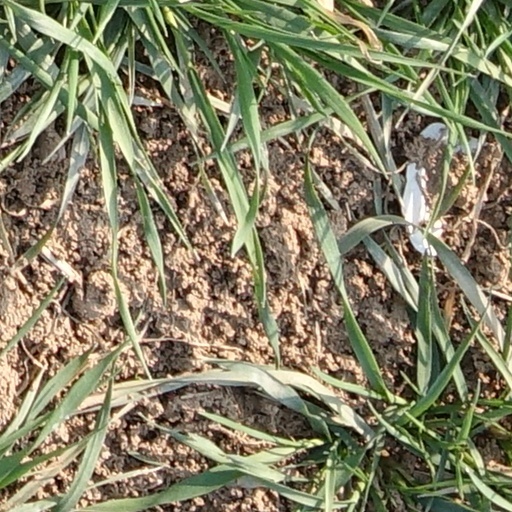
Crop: wheat